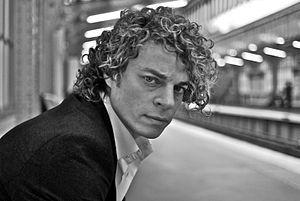
Vincent Latorre, né le 16 mars 1980 à Paris, est un comédien français de théâtre, de cinéma et de télévision.